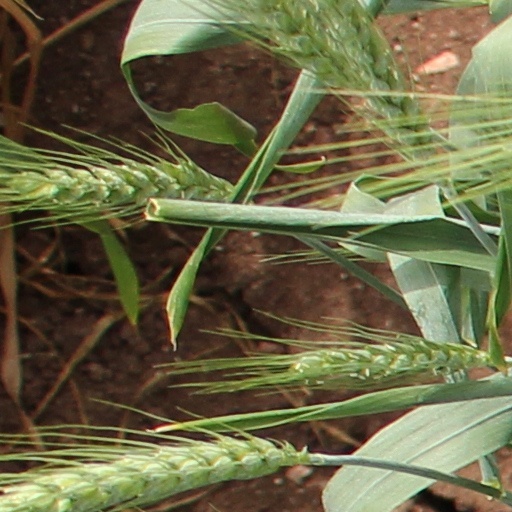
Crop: wheat